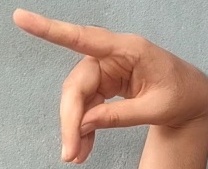
ASL sign: P